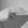
ASL letter: H